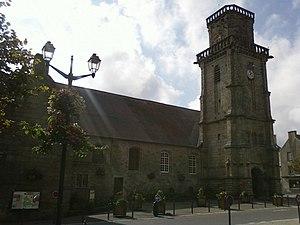
Eglise du XVIIIème siècle classée Monument Historique
Lesneven [lɛsnəvɛ̃] est une commune du département du Finistère, en région Bretagne.
Cet article recense une partie des monuments historiques du Finistère, en France.
La liste des églises du Finistère recense de la manière la plus complète possible les églises, cathédrales et basiliques situées dans le département français du Finistère.